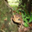
Label: frog